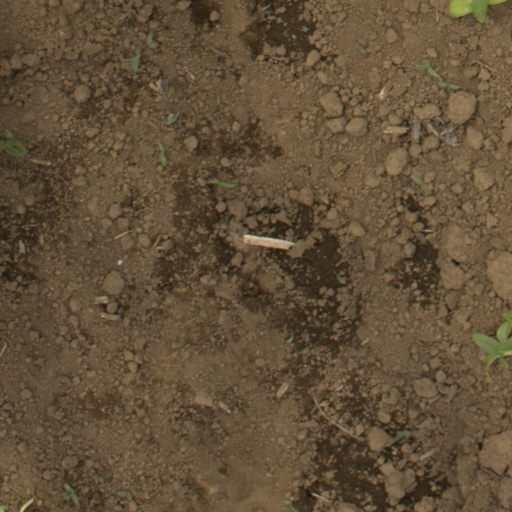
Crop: Jerusalem artichoke